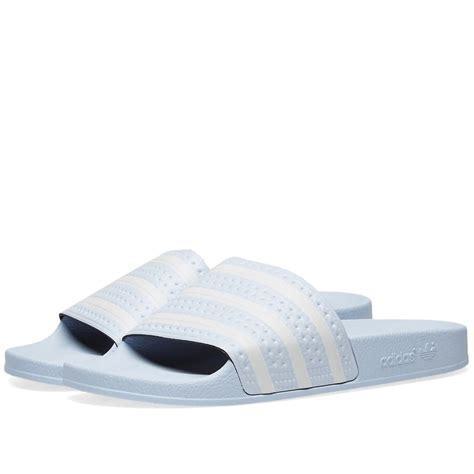
Brand: Adidas
Model: Adilette 22